Pfalz D.III

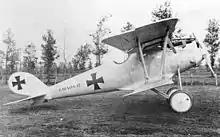
Pfalz D.III (serial 4114/17) of "Marine Feld Jasta" II

Prior to World War I, Pfalz Flugzeugwerke produced Morane-Saulnier monoplane designs under licence. These aircraft entered military service as the Pfalz A- and E-series. In September 1916, Pfalz began producing the first of 20 Roland D.I and 200 Roland D.II fighters under licence.